First National Bank of Morrisville

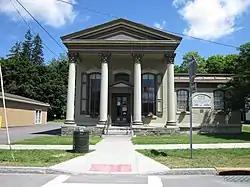
First National Bank of Morrisville, July 2011

First National Bank of Morrisville, also known as First Trust & Deposit Co. or Key Bank, is a historic bank building located at Morrisville in Madison County, New York. It was built in 1864 and expanded in the 1890s, 1920s, and 1950s. It is a single-story brick building that features a finely detailed tetrastyle, Corinthian order portico.